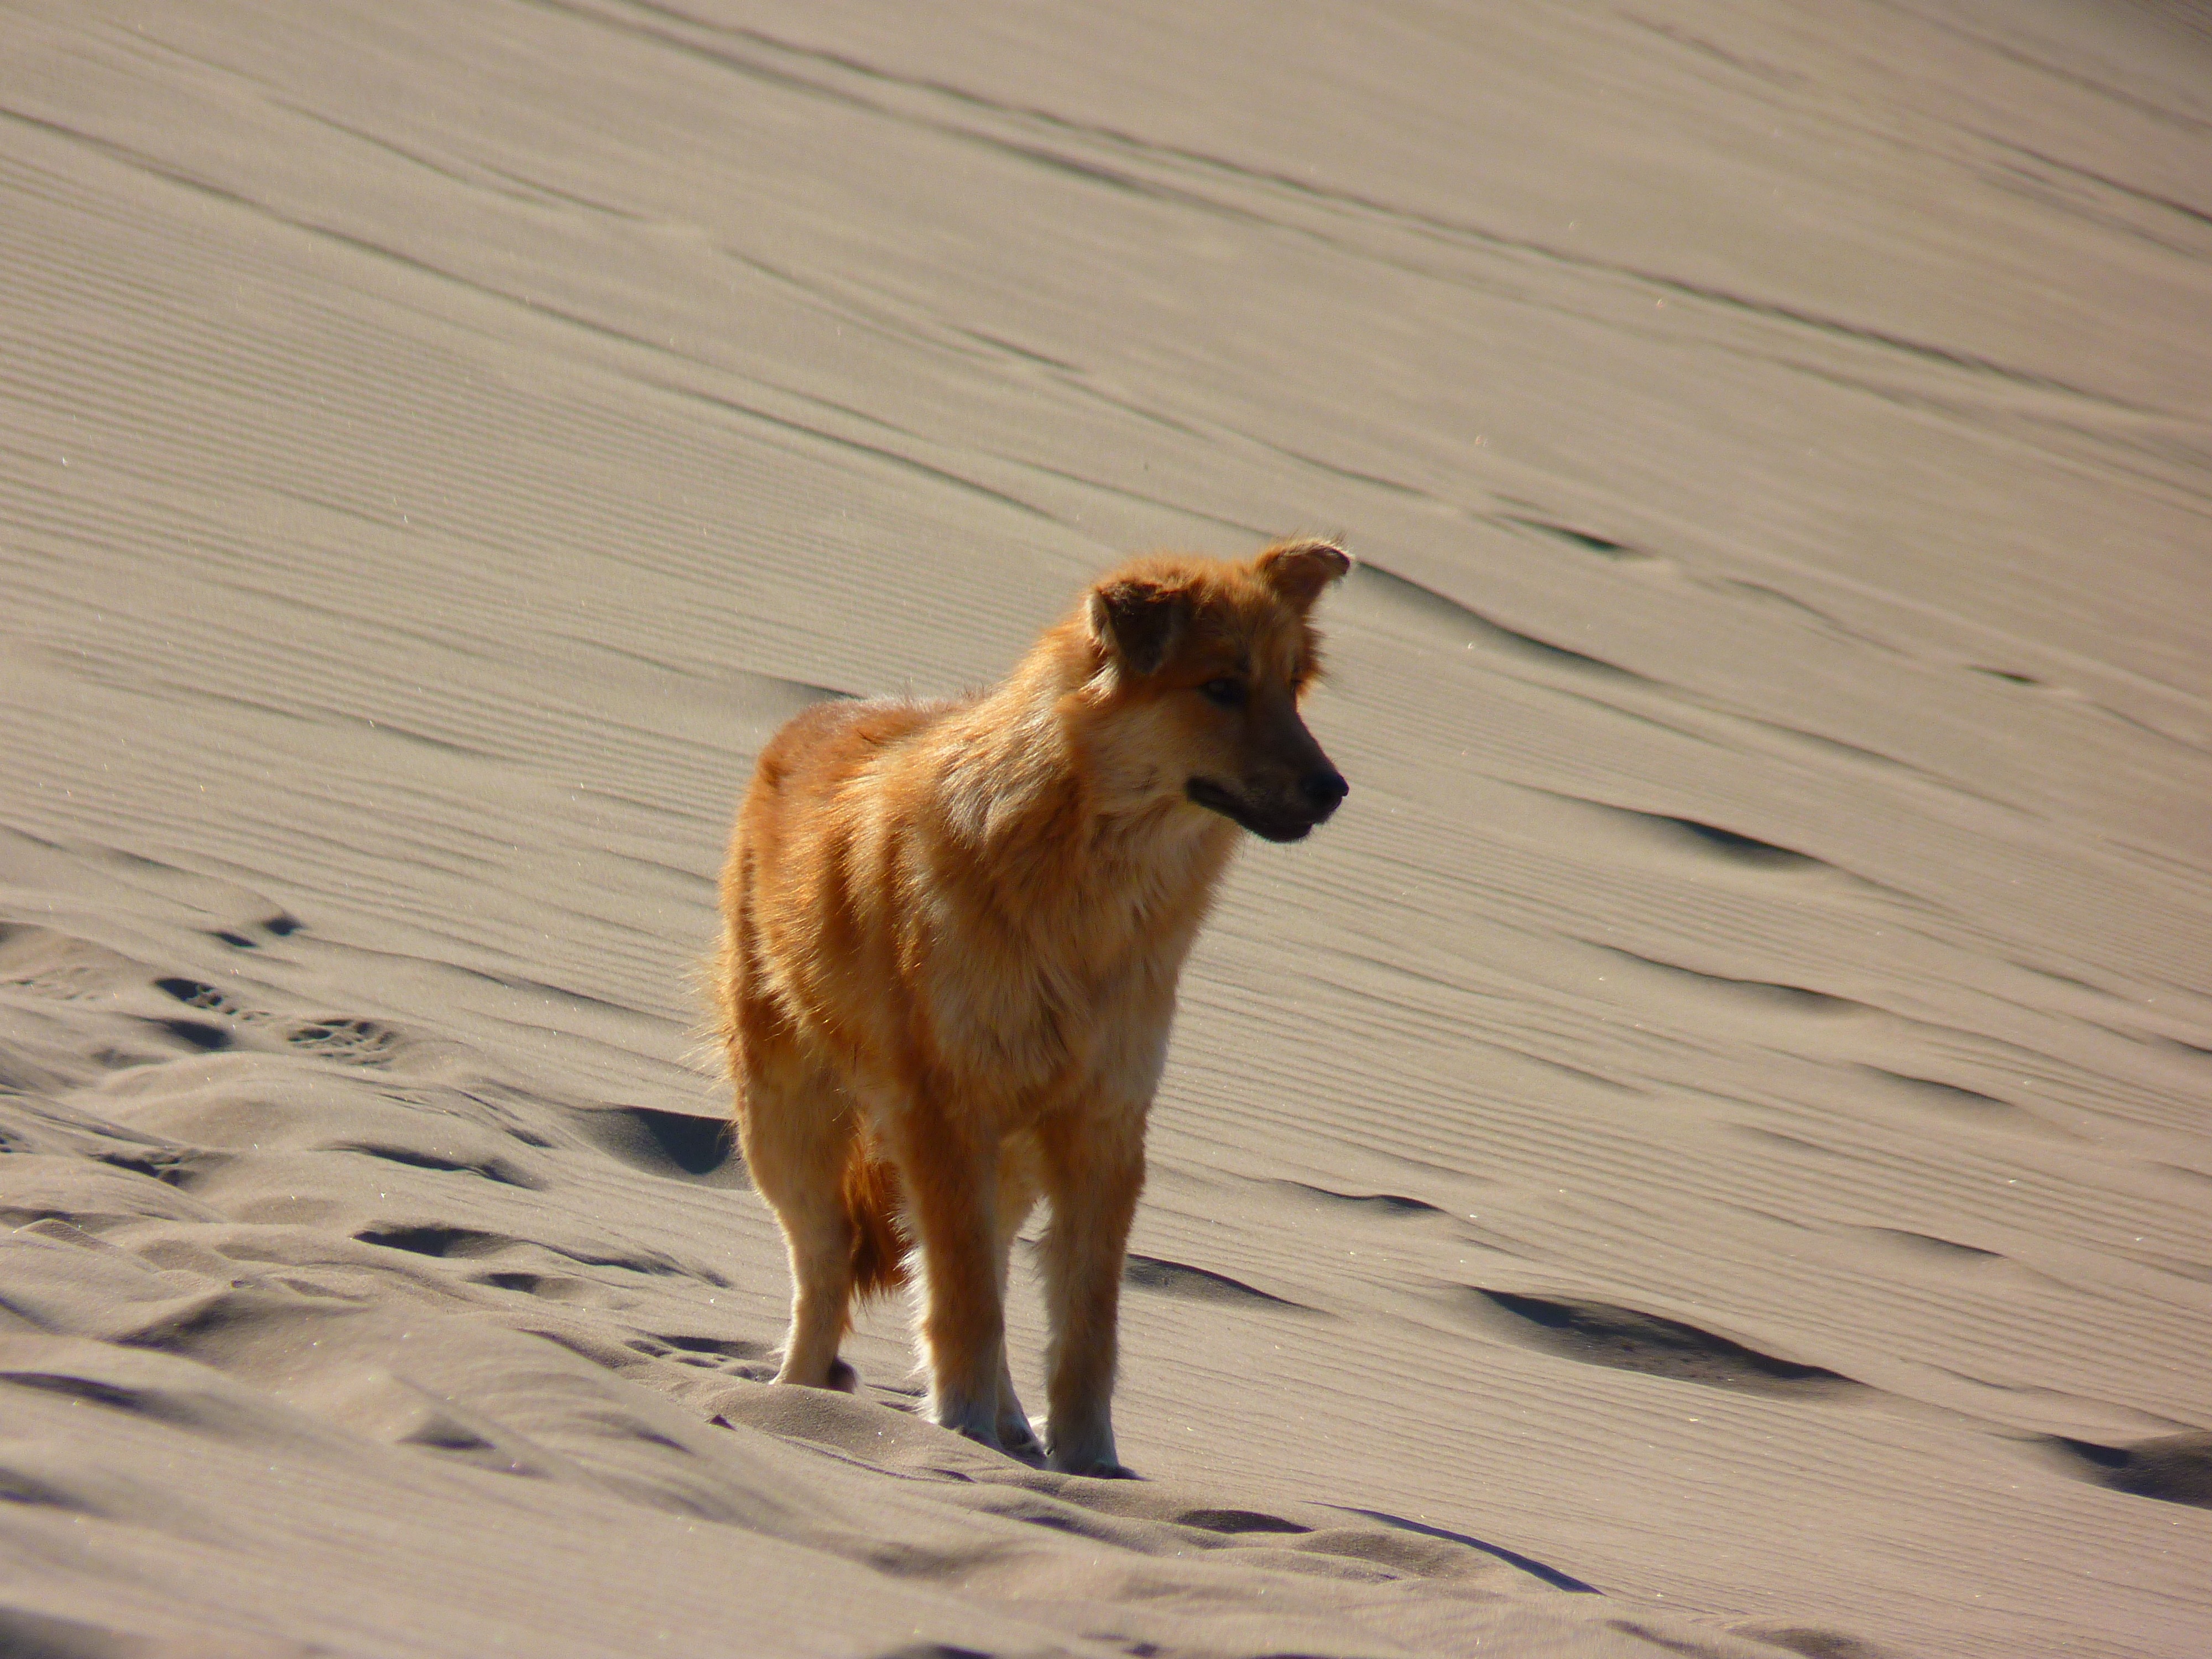
sand, snow, desert, dune, puppy, dog, alone, dry, mammal, lonely, golden retriever, hot, vertebrate, street dog, dog like mammal